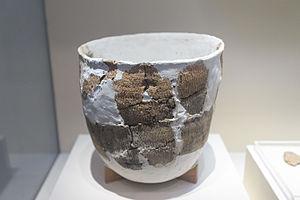
Cet article traite de l’histoire évolutive de la lignée humaine entre 17 000 et 14 000 ans avant le présent.